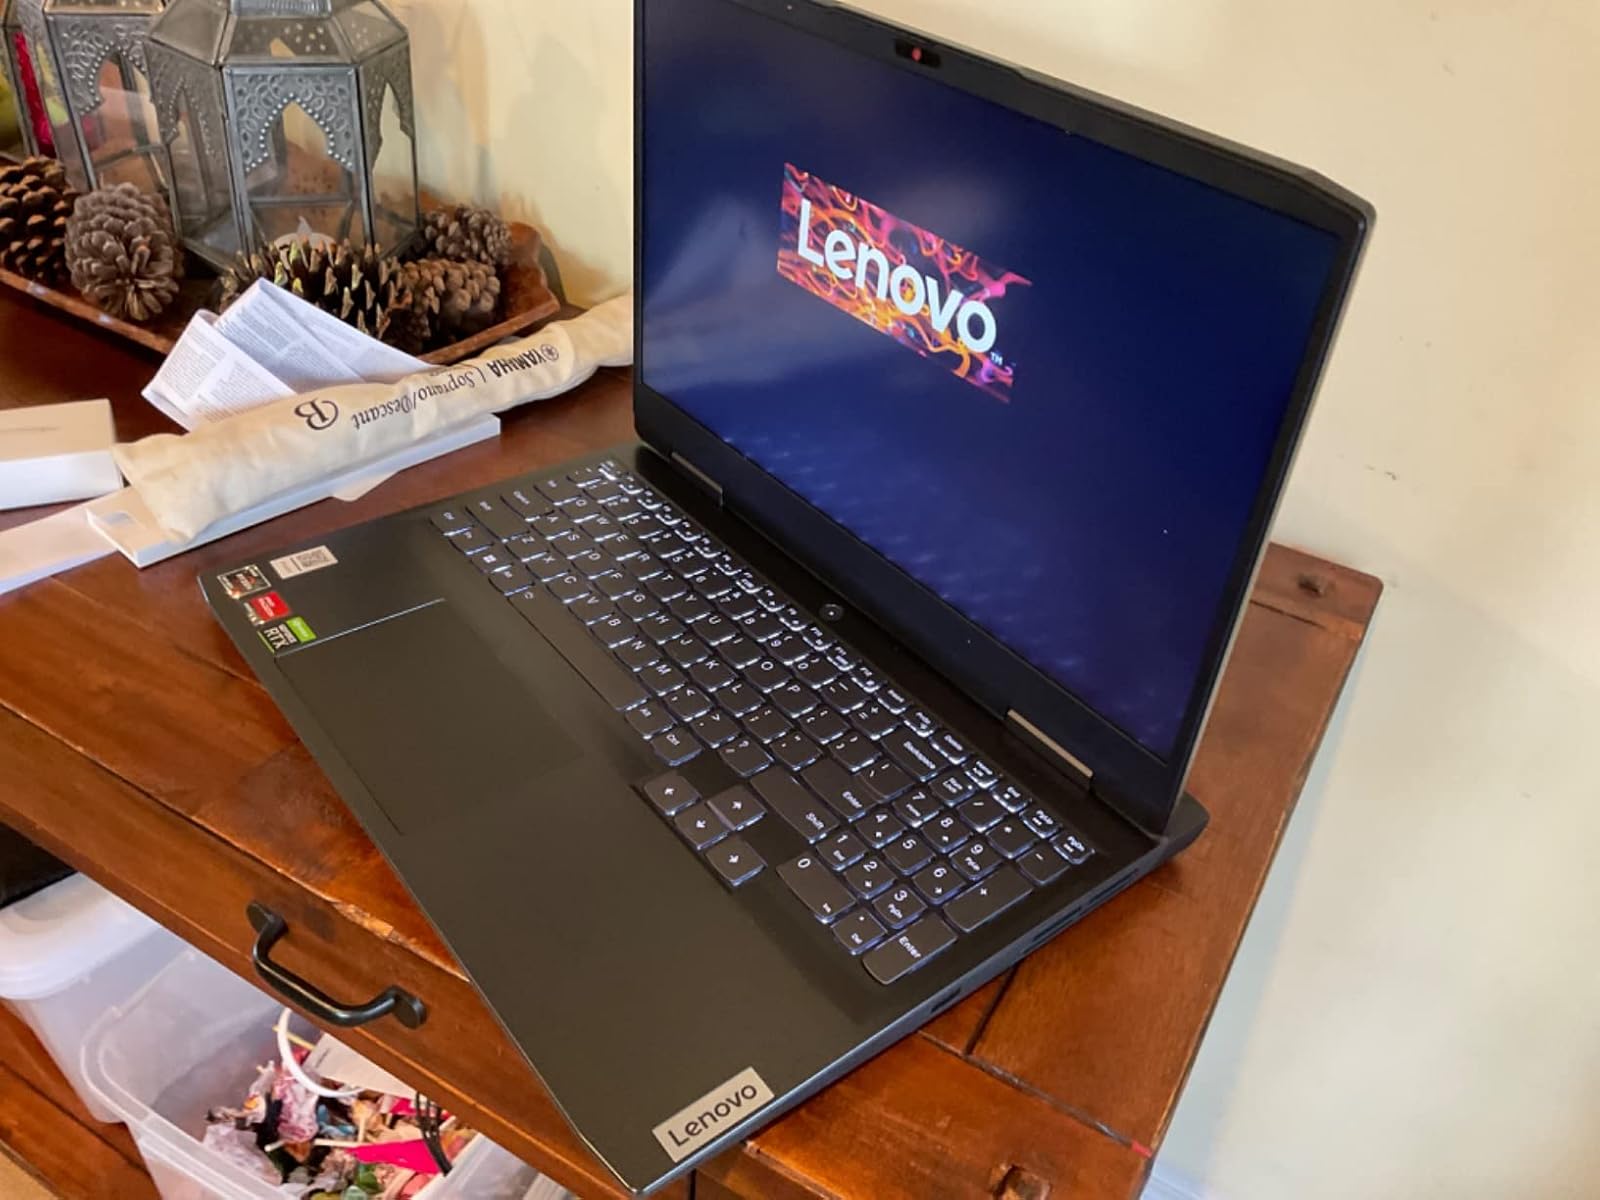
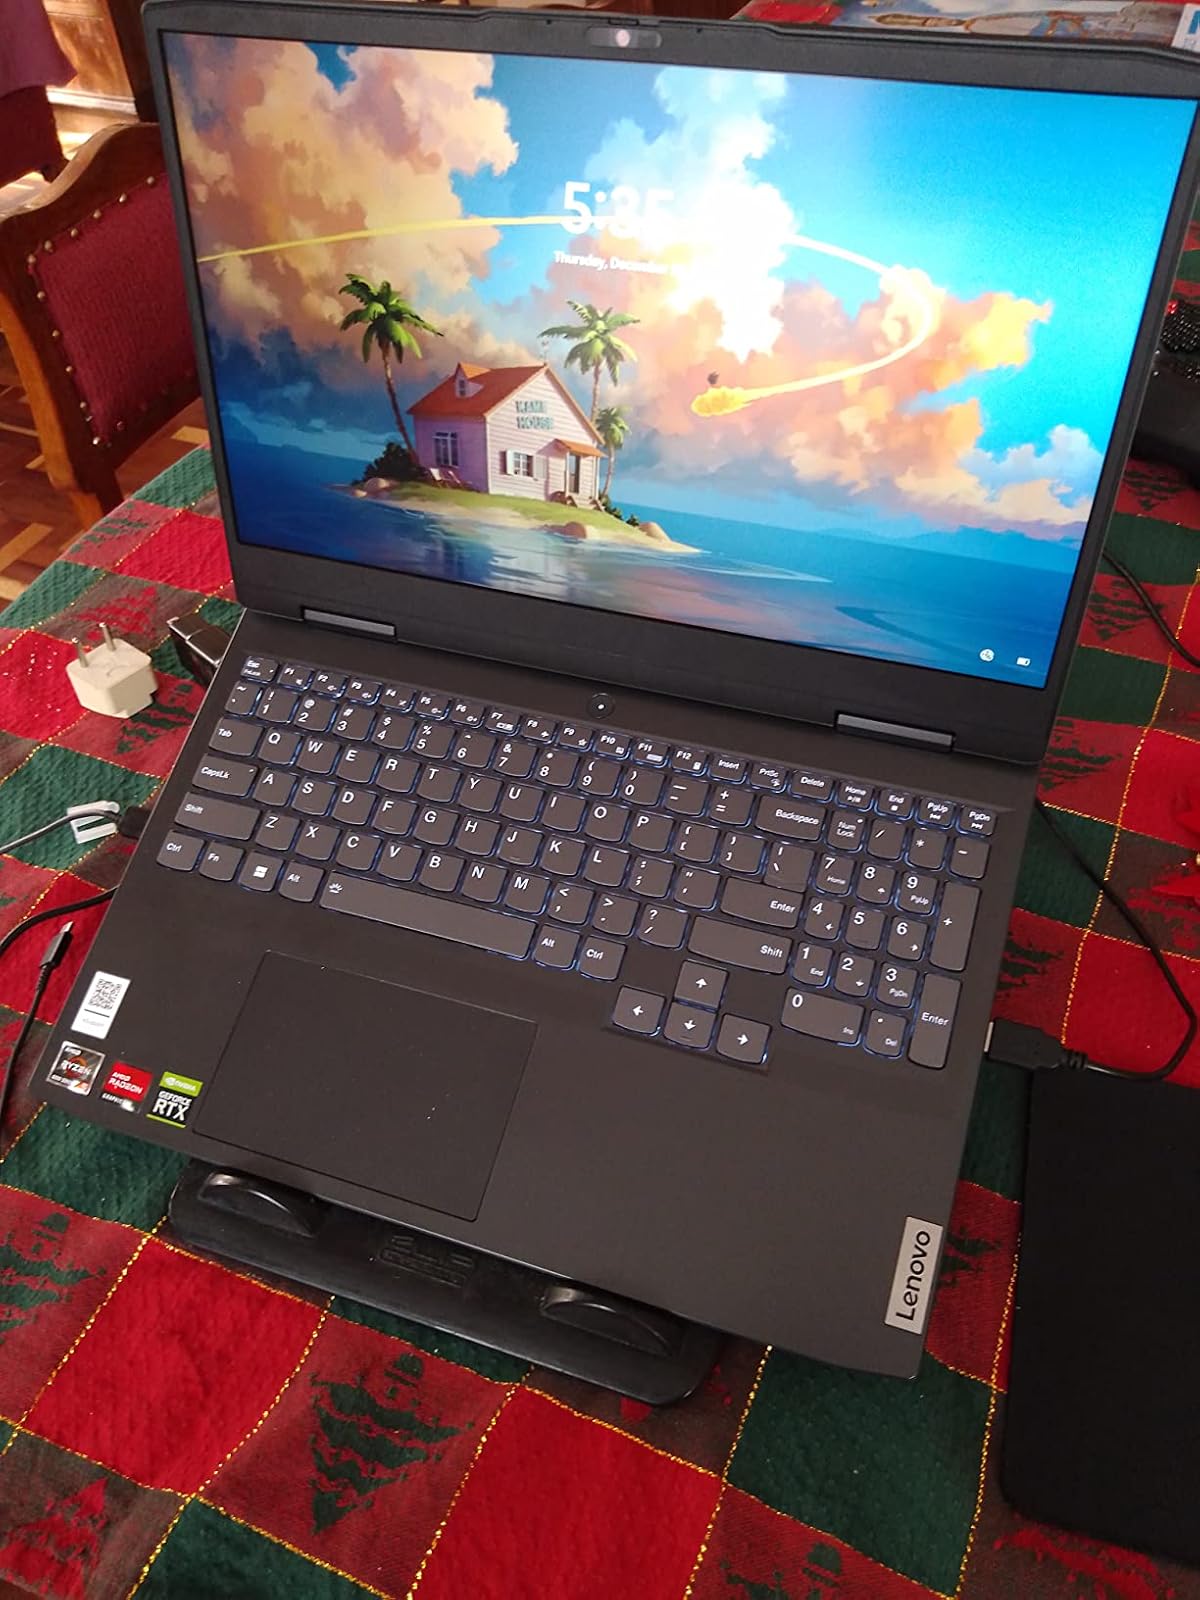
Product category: laptop
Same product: yes